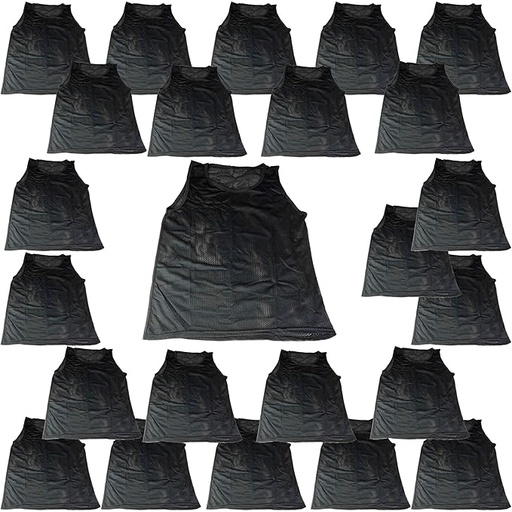
BlueDot Trading Youth Boys Girls UniSex Sports Scrimmage Pinnies Training Vest team practice Soccer, Green, Quantity 24 Pack
Brand: BlueDot+Trading
Category: Sporting Goods > Fitness & General Exercise Equipment > Weighted Clothing > Weighted Vest Sets